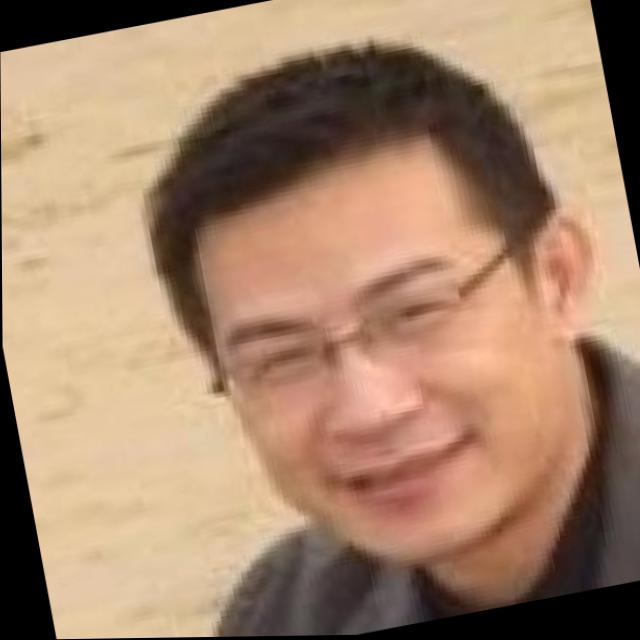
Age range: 45-64